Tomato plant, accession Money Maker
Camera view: tilt-top (135 deg); turntable rotation: 0 degrees
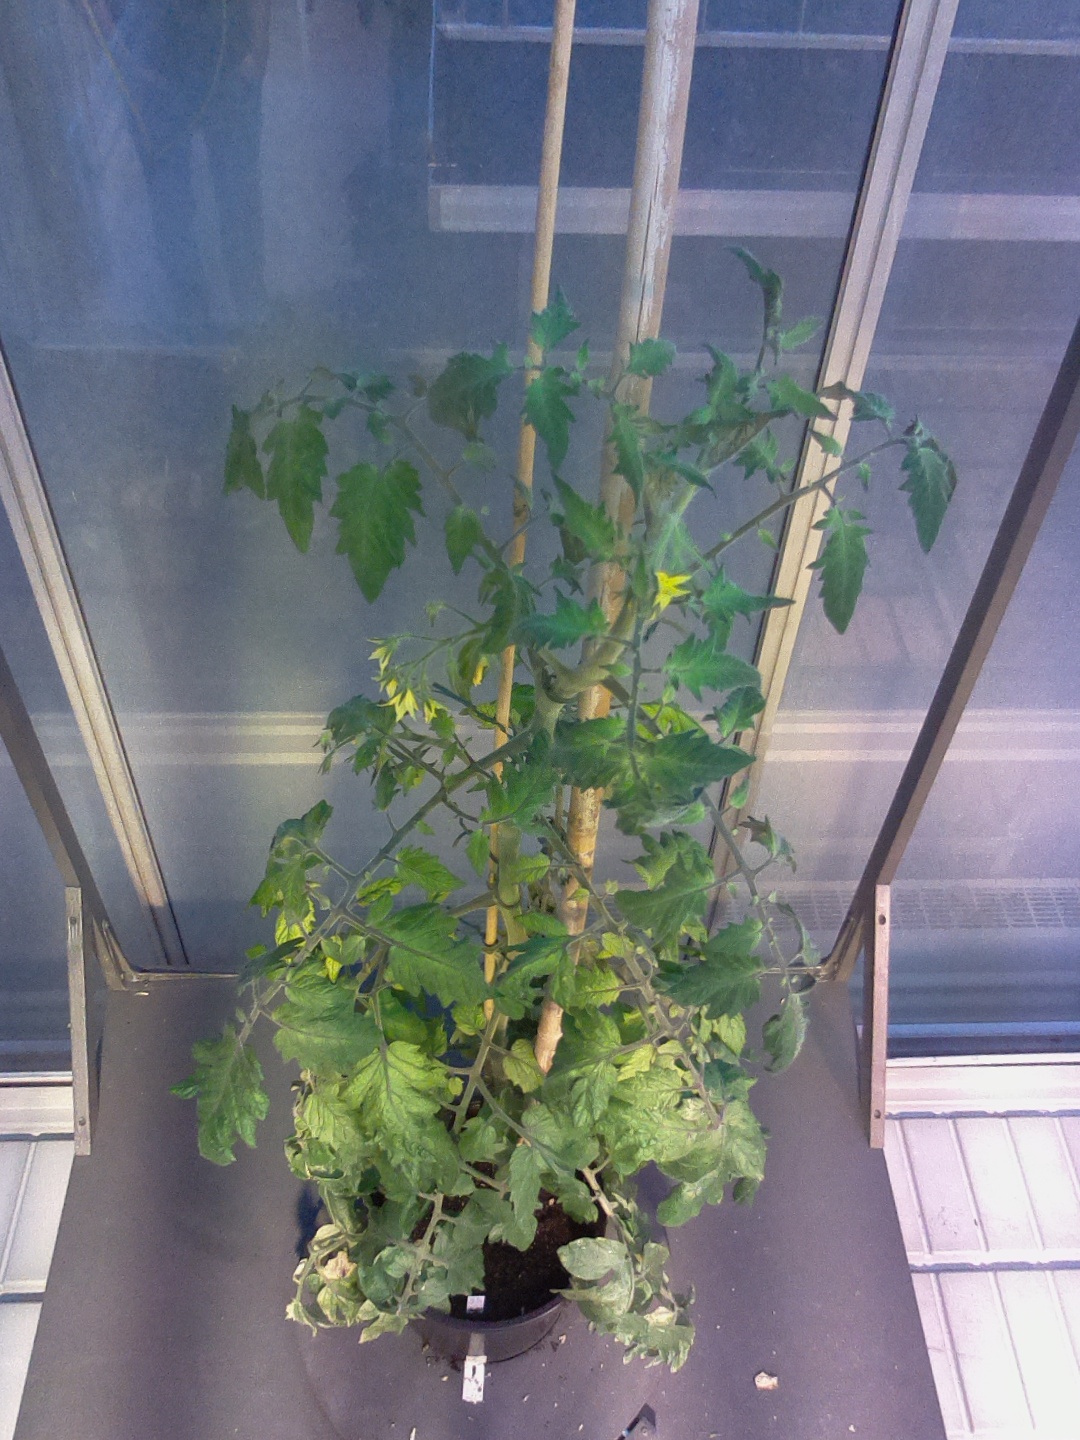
BBCH growth stage 71: 10%-20% of final fruit size